Law in Africa

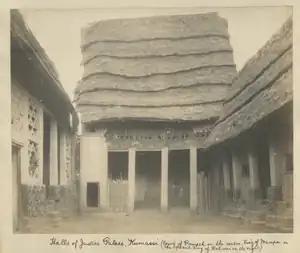
Historical "Great court" of the Ashanti Empire in poor condition between the late 19th and early 20th centuries.

Prior to colonisation, the indigenous laws of the African continent were implemented based on the customs and practice of ethnic populations. Formal courts were uncommon, but the natives followed these traditions as a means of settling communal matters from which the operation of such legal adjudication depended on the political development of each native circle. Despite the legislative advancements of respective communities, many indigenous laws were uncodified and exclusively managed through oral practice. Some of the oldest legal systems began first in Africa. For instance, Ancient Egyptian law used a civil code, based on the concept of Ma'at. Tradition, rhetorical speech, social equality and impartiality were key principles. Judges kept records, which was used as precedent, although the systems developed slowly.